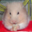
Label: hamster